Born of Hope

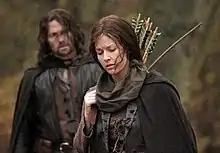
Kate Madison played Elgarain, a key role in "Born of Hope", here with Christopher Dane as Arathorn, as well as directing.

The idea for the film was born in 2003 when director/producer/actor Kate Madison wanted to submit a film for the Tolkien Fan Film Exhibition. Originally a modest plan, it grew until April 2006 when the first test shoot occurred. Principal photography started in June 2008, and continued through 2009. The goal was to debut at Ring*Con 2009, which it did. It was later streamed for free on various video websites including DailyMotion and YouTube. The film had to be non-commercial to avoid legal conflict with the commercial rights holders.